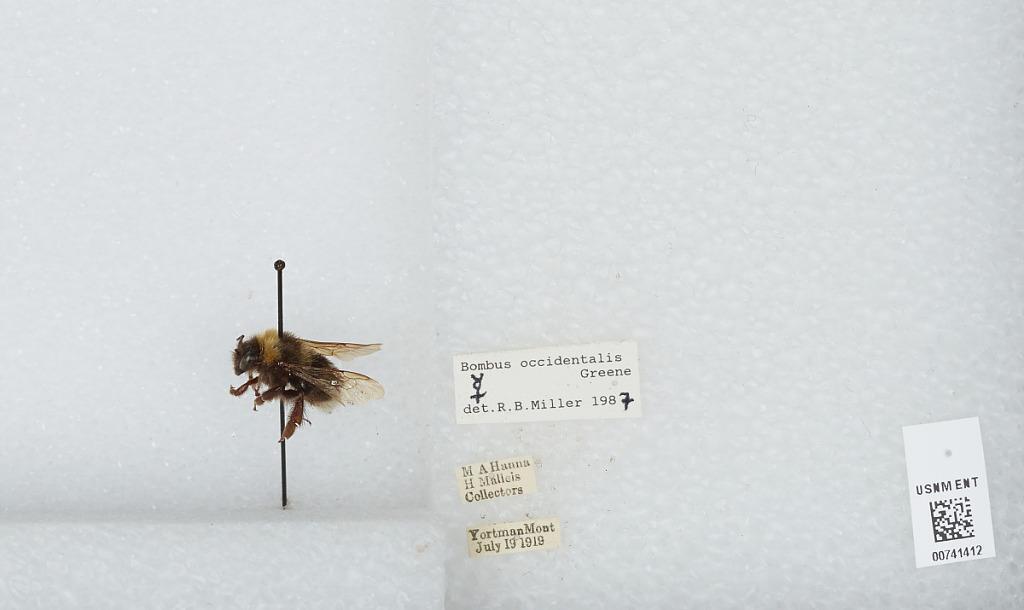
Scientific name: Bombus (Bombus) occidentalis Greene
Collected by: M. Hanna & H. Malleis
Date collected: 1919-7-19
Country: United States
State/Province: Montana
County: Phillips
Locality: Zortman
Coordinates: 47.9178, -108.526
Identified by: Miller, R. B.